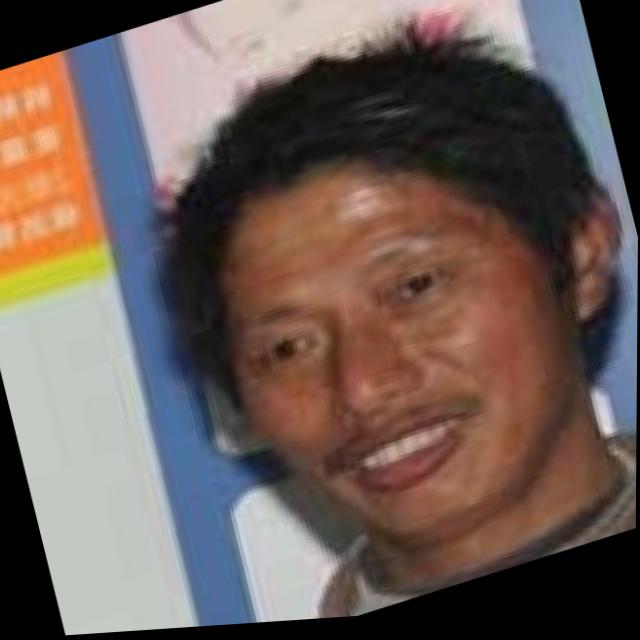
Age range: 45-64